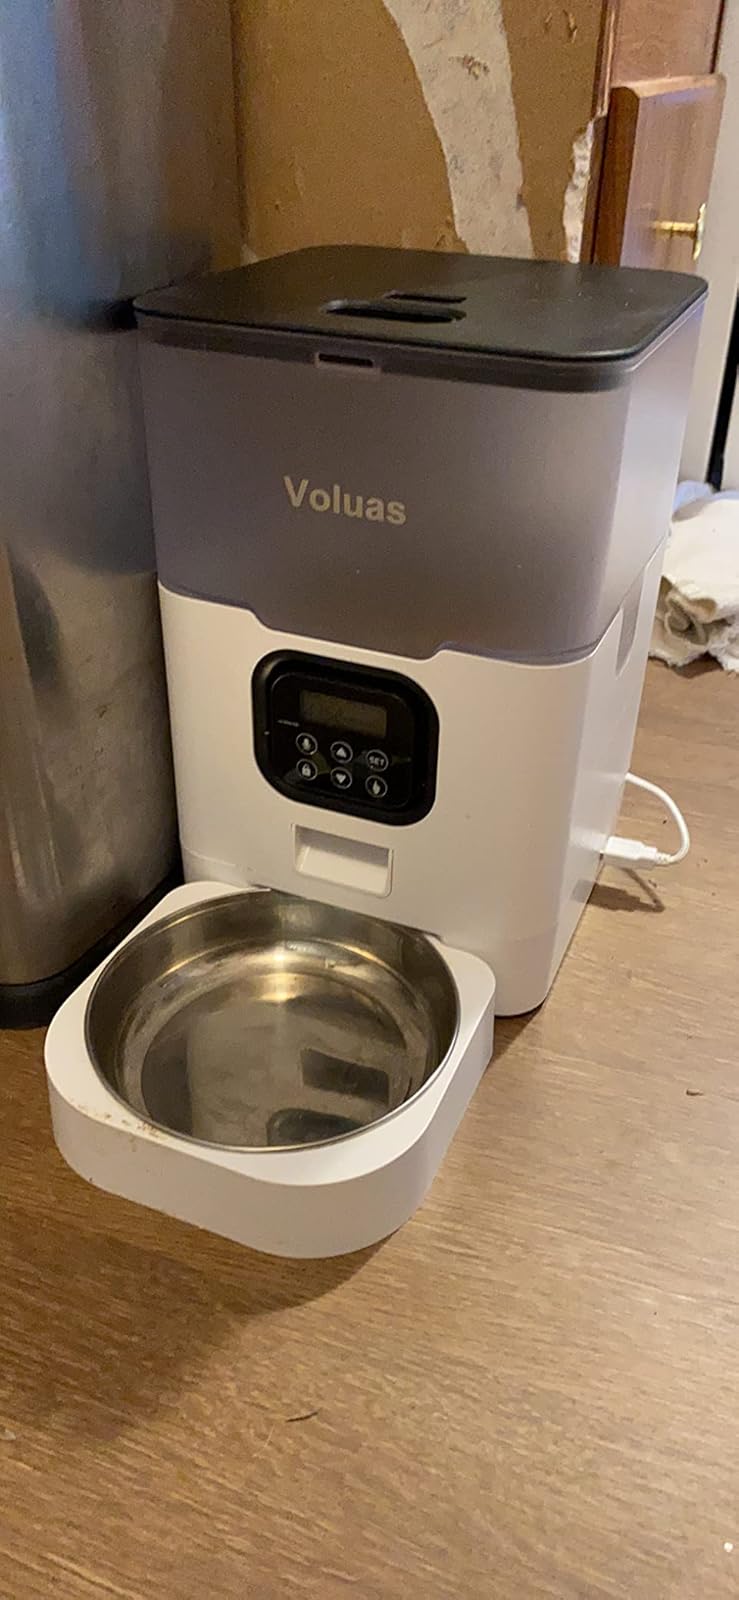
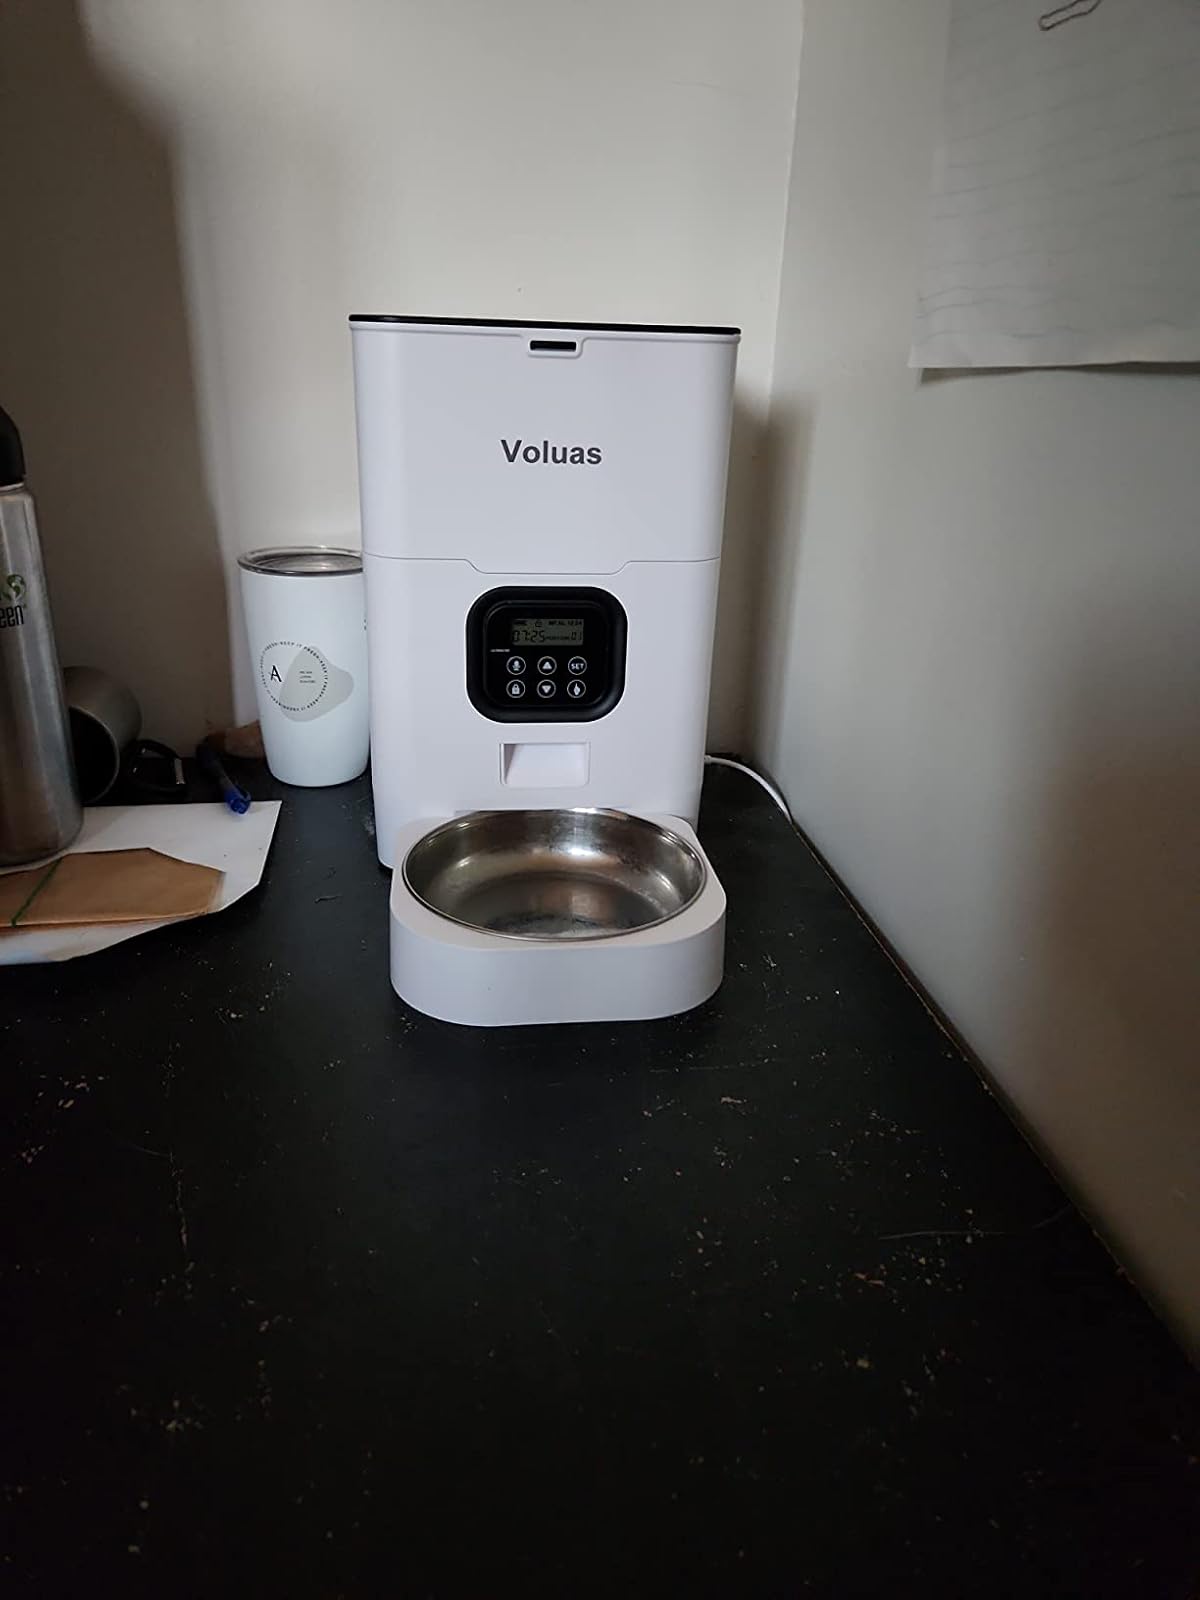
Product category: items_feeder
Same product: no